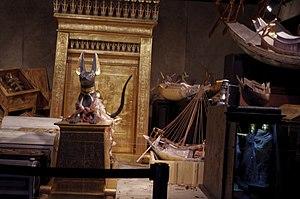
Exposition Toutankamon à Paris, Parc des Expositions en 2012 avec des copies. Reconstruction de la vue du tombeau au moment de la découverte.